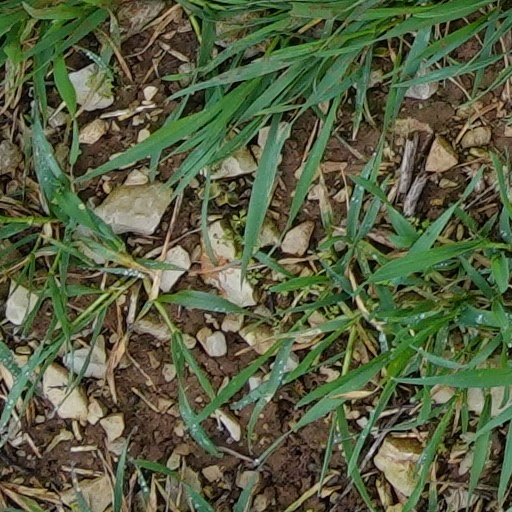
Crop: wheat